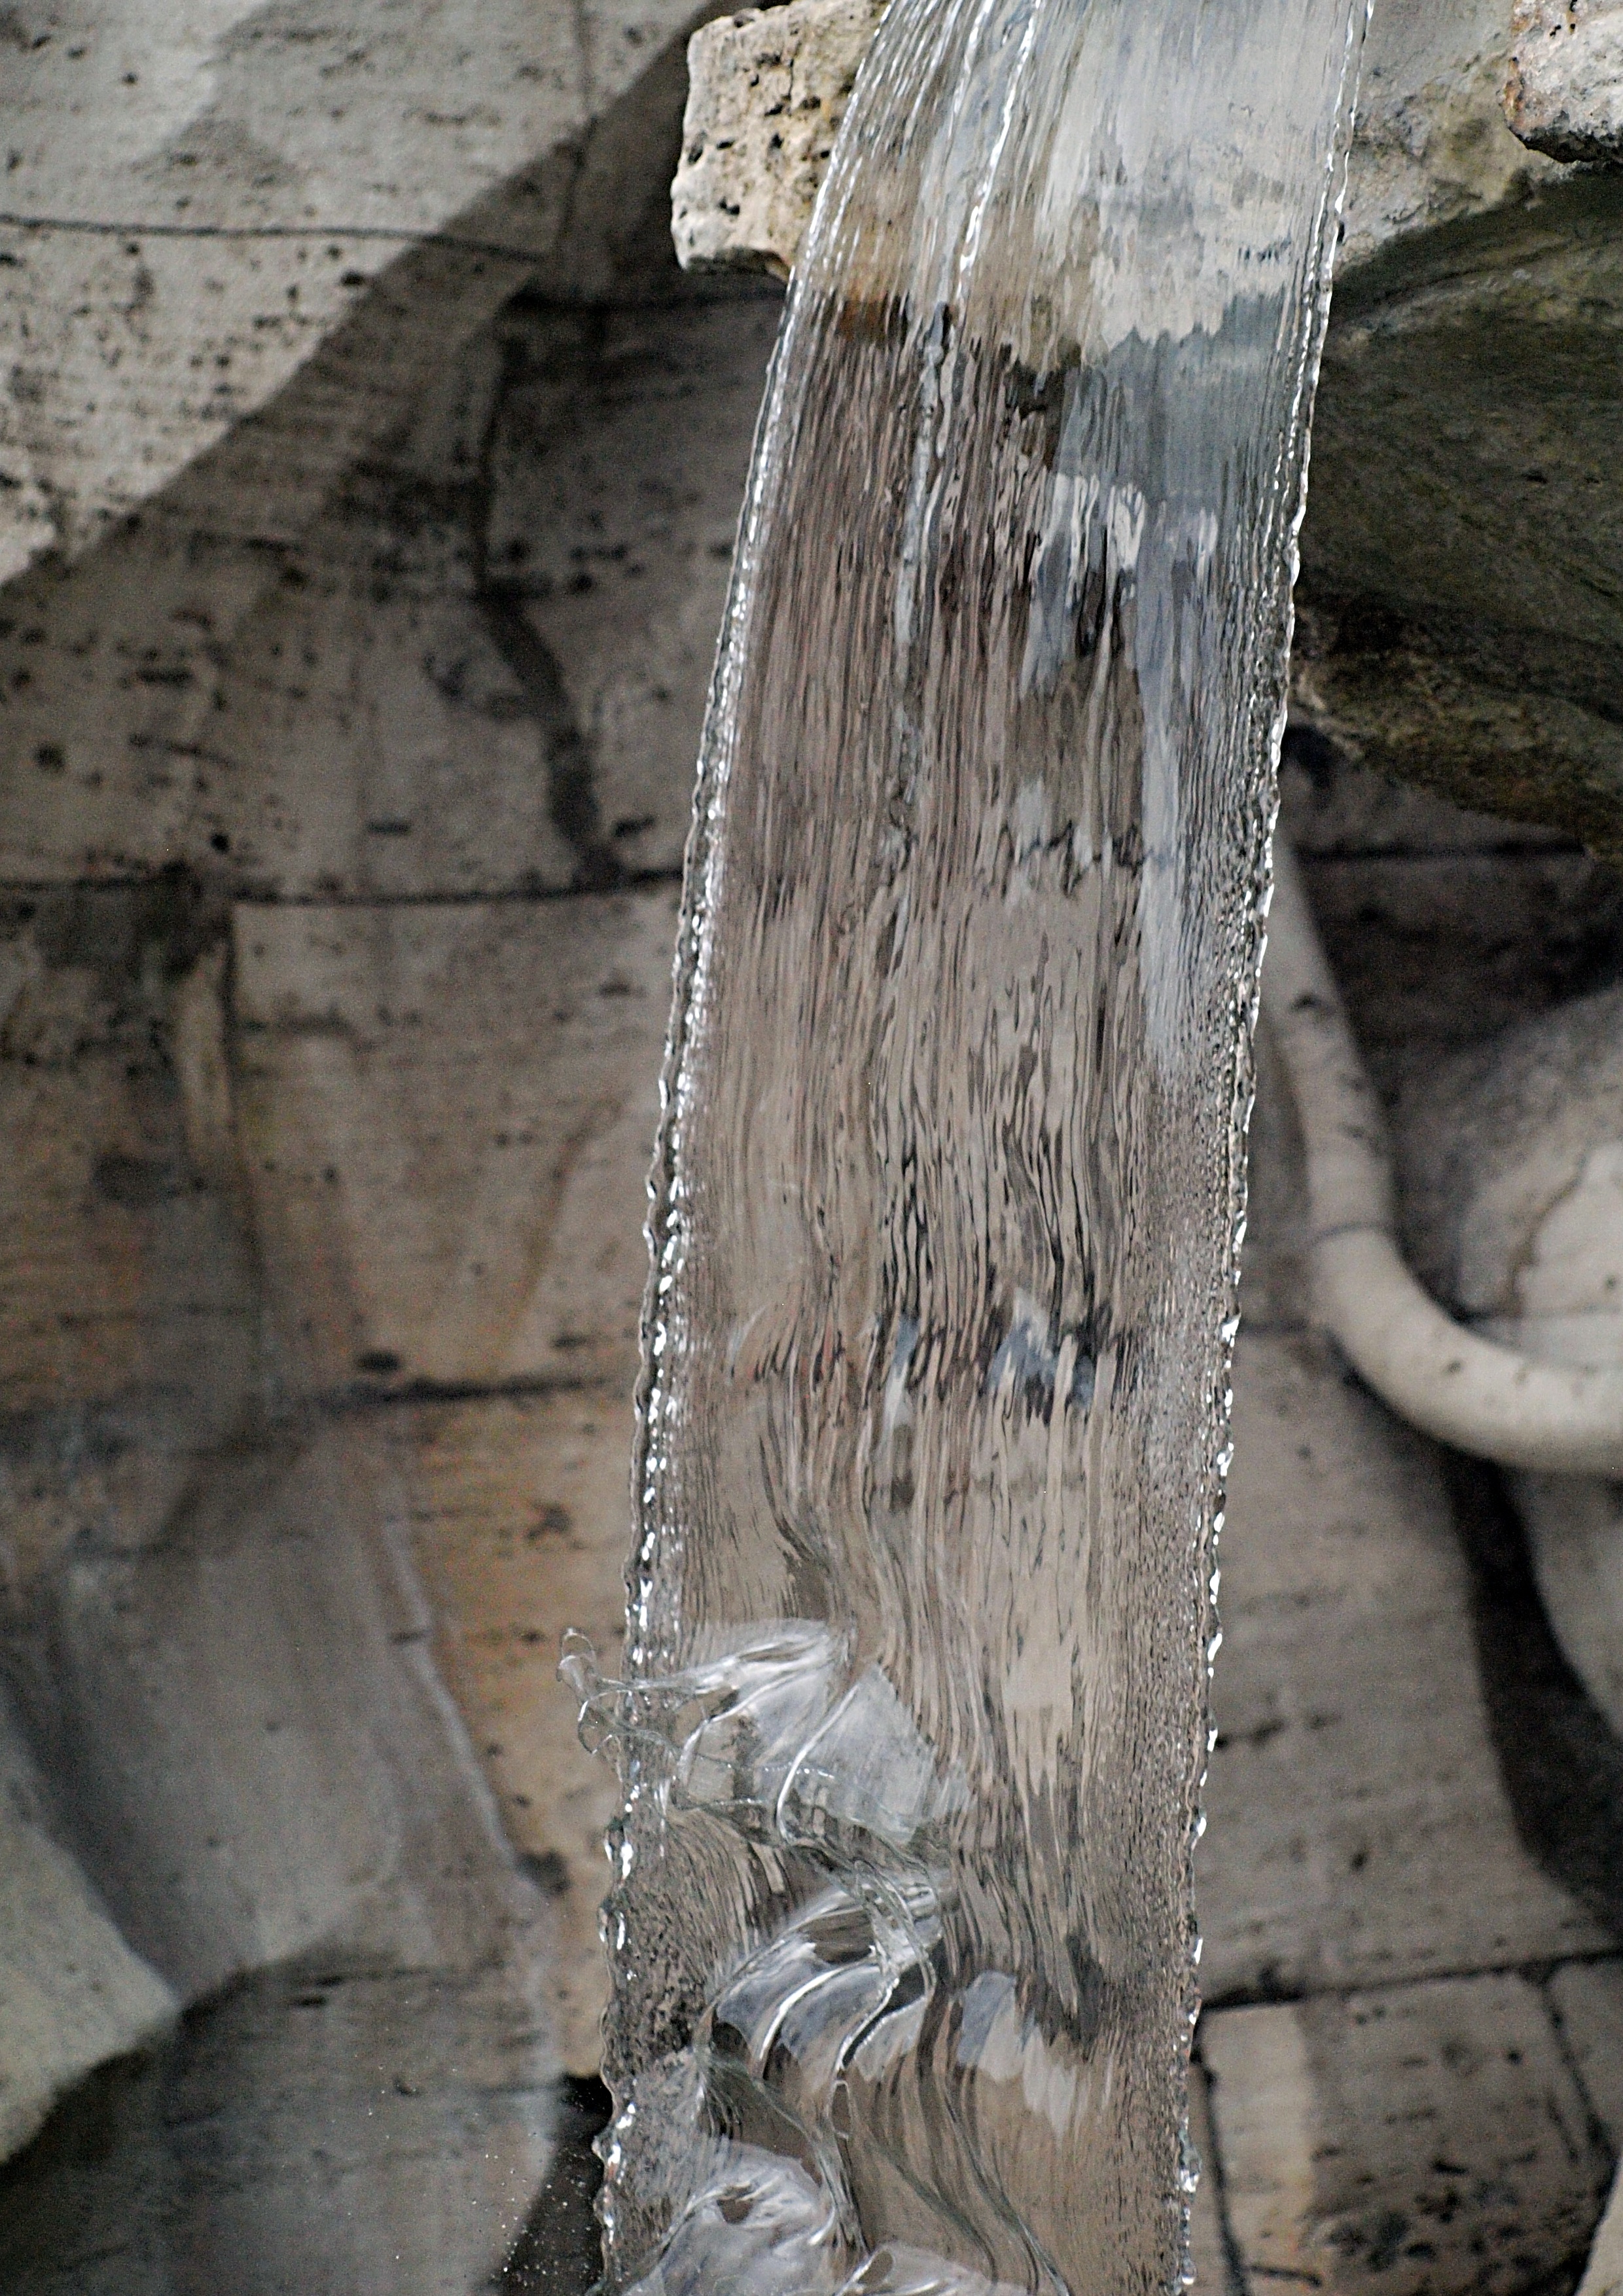
tree, water, rock, winter, wood, trunk, wall, formation, ice, material, transparent, geology, fountain, woody plant